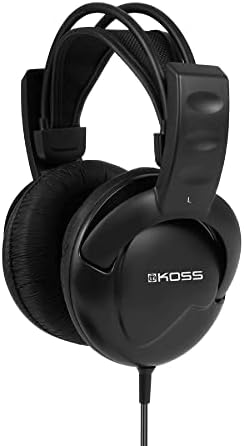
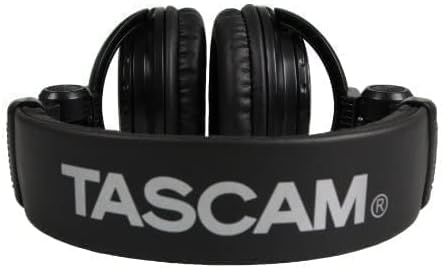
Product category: headphones
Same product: no